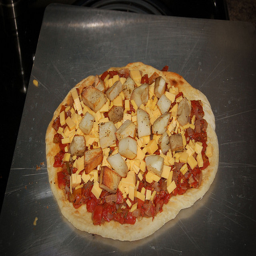
A pizza sitting on top of a pizza pan covered in sauce, cheese and potatoes.
An uncooked pizza with potatoes and cheese on a cookie sheet.
there is a small pizza with cheese an potatoes on it
A cheese and potato pizza ready for the oven.
The pizza is ready to be cooked, then eaten.